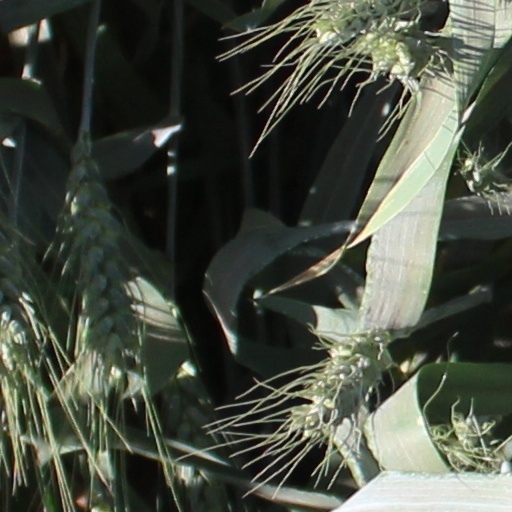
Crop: wheat